Rock the Bells

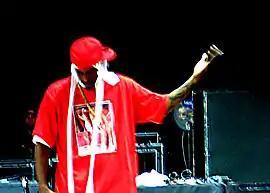
Rakim performing at Merriweather Post Pavilion in Maryland on July 27.

2008 also marks the first year that Rock the Bells went global with four stops in Europe and one in Japan. Highlights of the series include a first time date in Toronto, plus a return to the Glen Helen Pavilion in San Bernardino where last year's show sold out with a capacity crowd of 45,000 people.